South Lawn

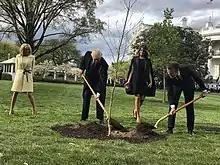
President Trump and French president Emmanuel Macron plant the Belleau Wood tree on the South Lawn in commemoration of the Battle of Belleau Wood as First Lady Melania Trump and Brigitte Macron look on in April 2018

The south lawn provides space for the president's helicopter, Marine One, to land directly on the White House grounds. The helicopter will take off and land in the grassy area directly south of the main residence. For aesthetic reasons, the lawn does not contain a full helipad, but rather three removable aluminum discs which accommodate the helicopter's individual landing gear.